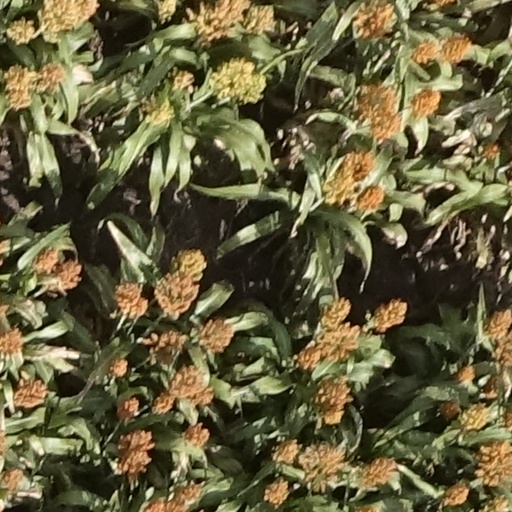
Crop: sorghum